John F. Forward Jr.

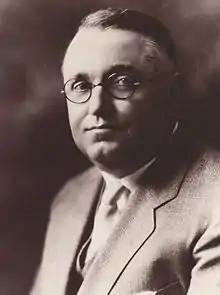

John F. Forward Jr. (November 18, 1876 – March 28, 1938) was an American businessman and politician from California.